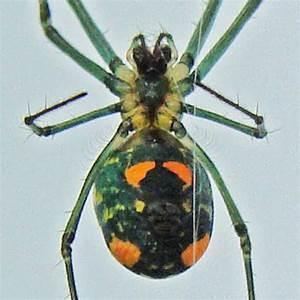
spider